Raha Rastifard

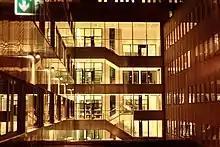
<a href="https%3A//raharastifard.com/commissions/public-works%23/new-gallery-http/">The Hanging Lotus Garden

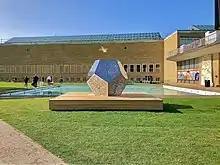
The Fifth Element, 2020, <a href="https%3A//ostergotlandsmuseum.se/subsites/2">Östergötland Museum

, Raha Rastifard, 2019 Danderyd Hospital, Stockholm, Sweden, The Aurora, Norrbyskolan, 2017, Örebro, Sweden